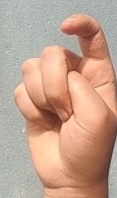
ASL sign: X